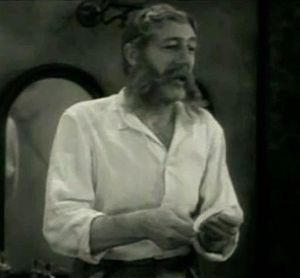
Lumsden Hare est un acteur et metteur en scène irlandais, né à Tipperary le 17 octobre 1874, mort à Beverly Hills le 28 août 1964.